2nd Brigade Combat Team, 10th Mountain Division (United States)

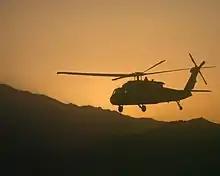
A UH-60 Black Hawk helicopter carries soldiers from the 10th Mountain Division on a mission in Afghanistan.

The division formed the nucleus of the Multinational Force Haiti (MNF Haiti) and Joint Task Force 190 (JTF 190) in Haiti during Operation Uphold Democracy. More than 8,600 of the division's troops deployed during this operation. On 19 September 1994, the 1st Brigade conducted the Army's first air assault from an aircraft carrier. This force consisted of 54 helicopters and almost 2,000 soldiers. They occupied the Port-au-Prince International Airport. This was the largest Army air operation conducted from a carrier since the Doolittle Raid in World War II.